Mae Nam railway station

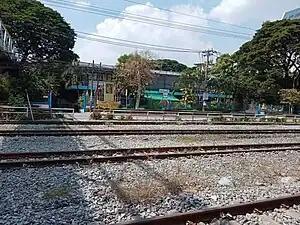

Mae Nam Station is a railway station of eastern line located in Chong Nonsi Subdistrict, Yan Nawa District, Bangkok's east bank of Chao Phraya River. The station is a special railway station and is located 9.87 km (6.13 mi) from Hua Lamphong railway station and considered to be the next station of Makkasan railway station to south, the distance is about 4.7 km (2.9 mi) and is close to Khlong Toei Port, Khlong Toei Market and Queen Sirikit National Convention Center in Khlong Toei District.